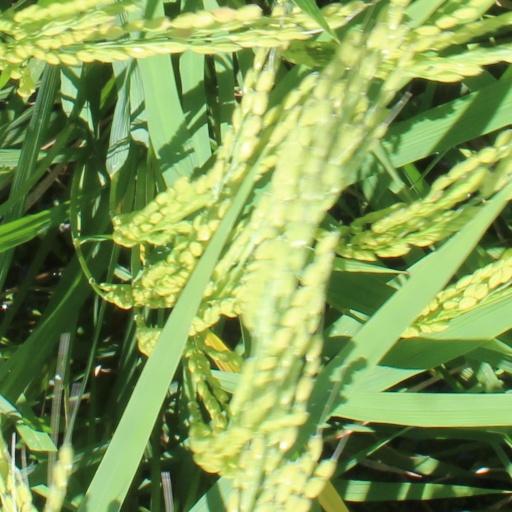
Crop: rice